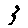
Label: 3